Pyotr Basin

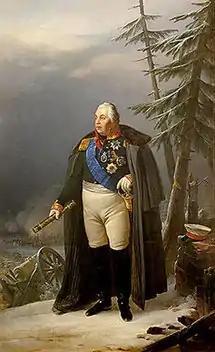
Portrait of Mikhail Kutuzov

Beginning in 1811, he audited classes at the Imperial Academy of Arts. In 1813, he was admitted as a student of Vasily Shebuyev. After graduating, he spent the next eleven years in Rome on a fellowship, which he was given for his painting of Christ driving the money changers from the Temple. While there, he copied the works of Raphael and created almost 100 paintings of his own, many on mythological subjects. He also created genre scenes, from the countryside, and portraits, including one of the painter, Sylvester Shchedrin.